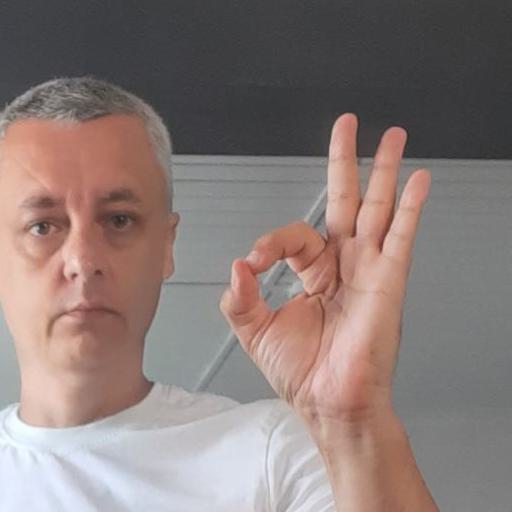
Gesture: ok